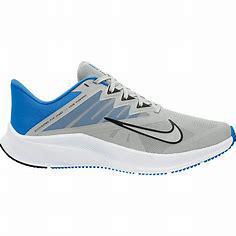
Brand: Nike
Model: Quest 3